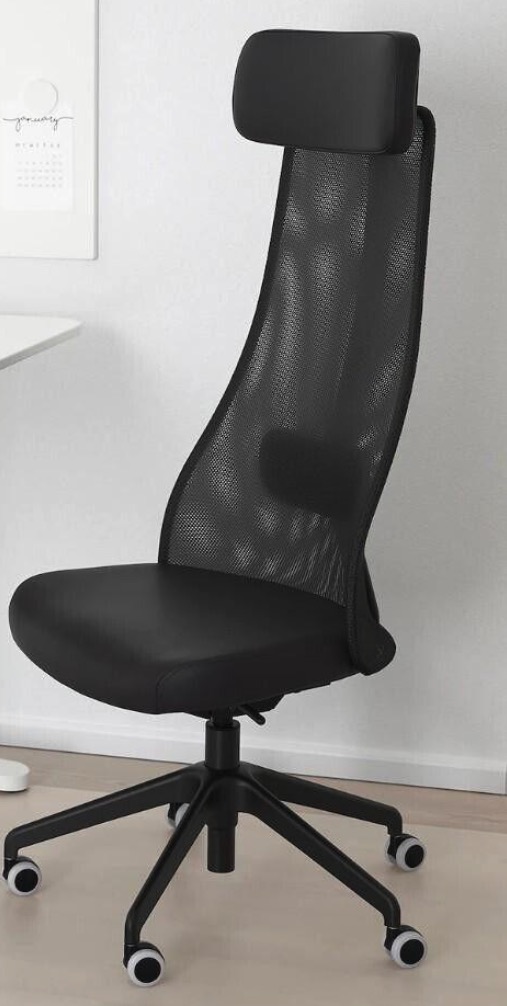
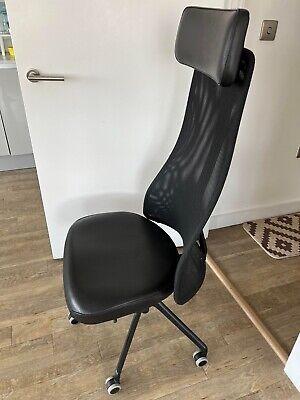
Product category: items_chair
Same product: yes